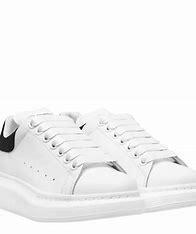
Brand: Alexander
Model: McQueen Alexander Mcqueen Oversized